Beauty, Kentucky

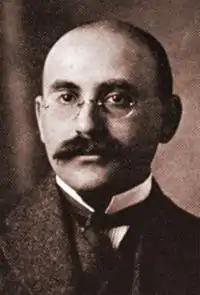
Hungarian-American newspaper editor Martin Himler was the organizer of the Himler Mining Company project.

In the mountains of Eastern Kentucky once existed the unique, Hungarian community of Himlerville. Martin Himler emigrated from Hungary to New York and, eventually, to Martin County and established the Himler Coal Company and soon after the town of Himlerville. He contacted other Hungarians to share in his dream of an all Hungarian community nestled deep in the Appalachian Mountains.